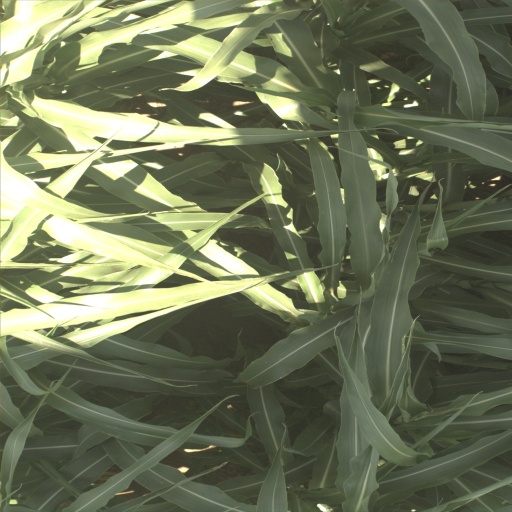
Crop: sorghum